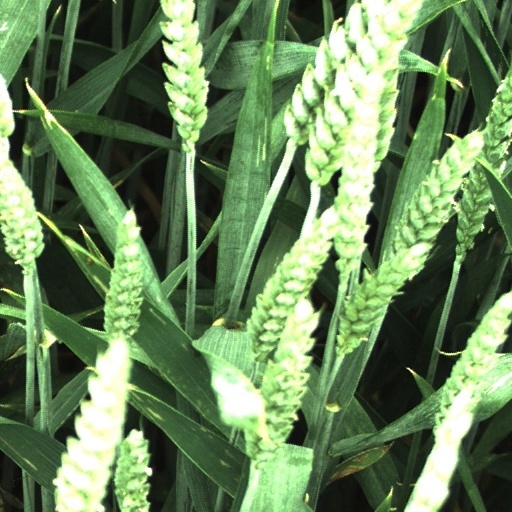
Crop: wheat